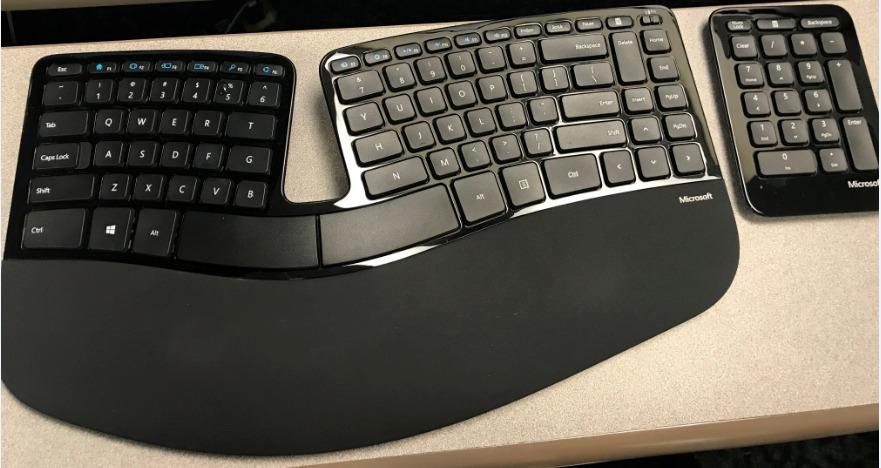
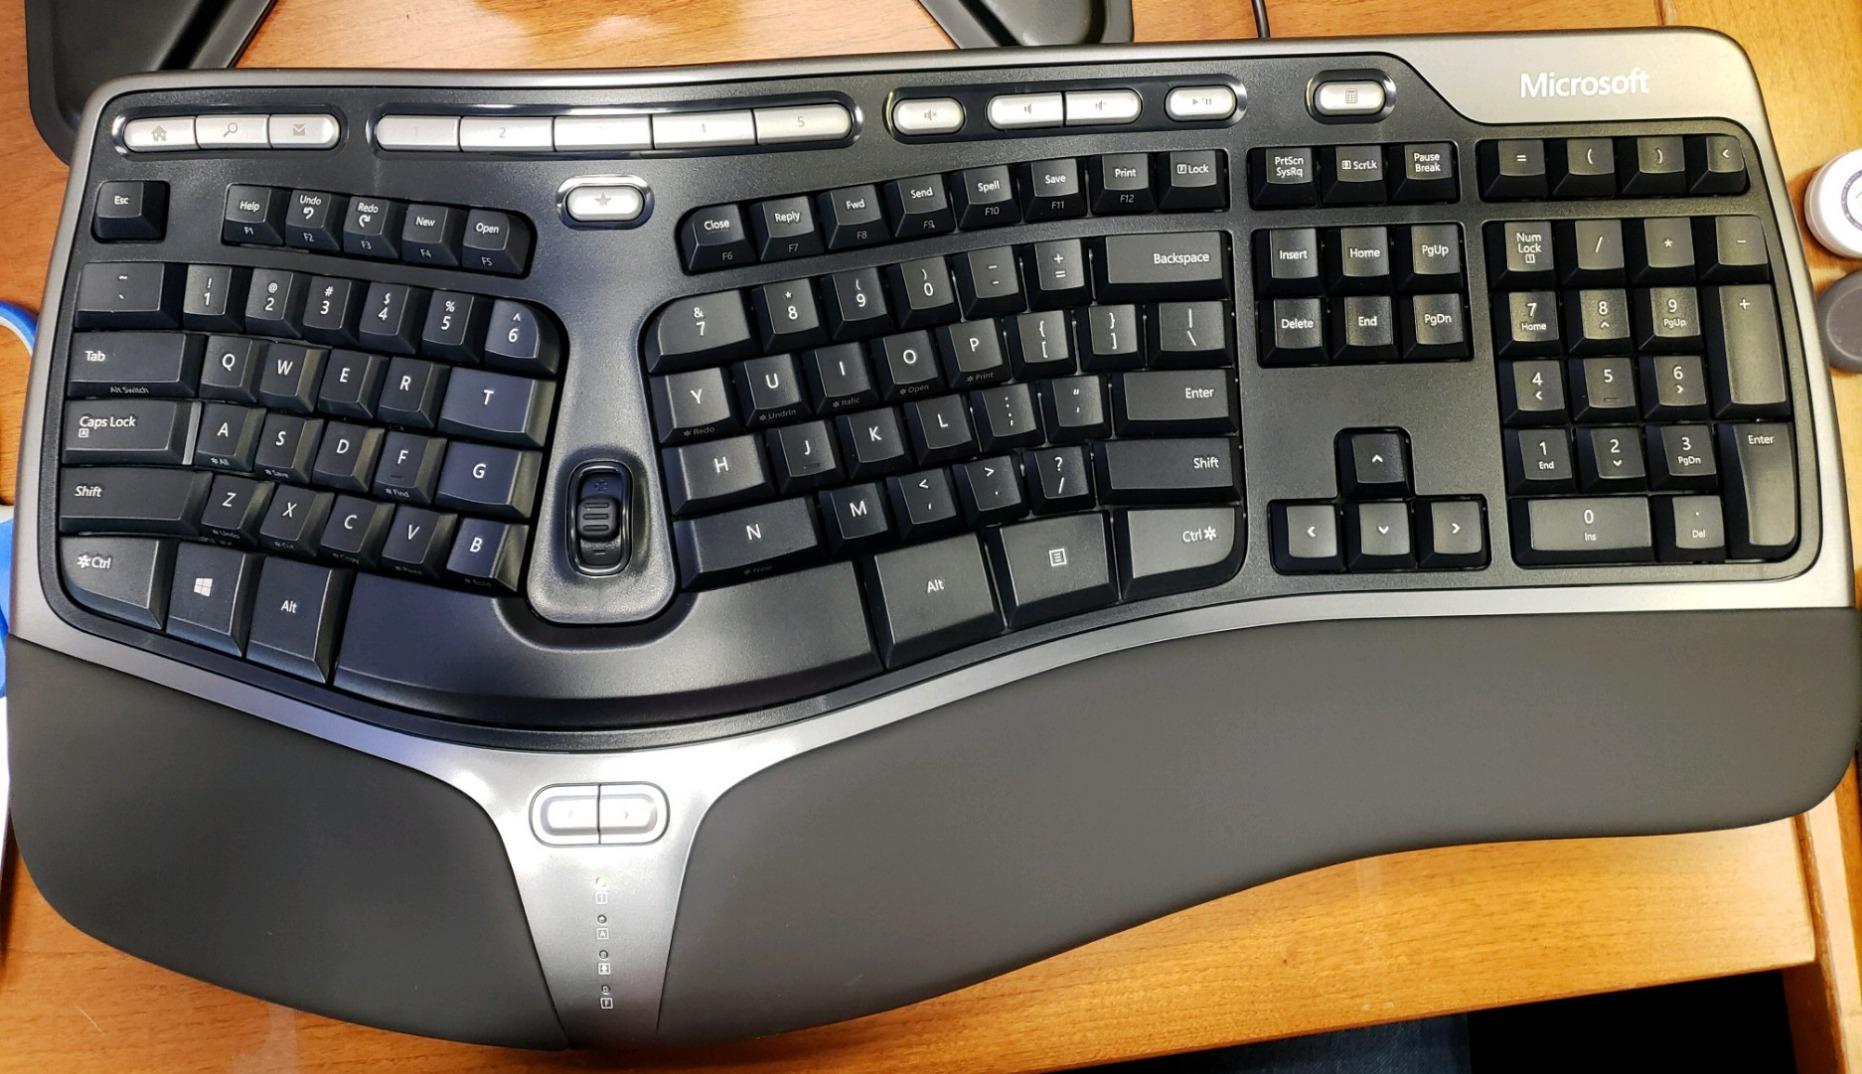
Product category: keyboard
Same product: no